Glen Abbey Golf Course

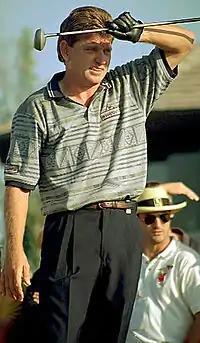
Nick Price at the 1994 Canadian Open at Glen Abbey Golf Club.

In 1974, the property was sold to another developer, who developed the property into the present golf course. In 1975, the Royal Canadian Golf Association relocated its headquarters and the Canadian Golf Hall of Fame to the golf club the following year. Two years later, the course hosted its first Canadian Open. The golf club is presently a rota course of the Canadian Open, hosting the event 30 times since 1977. The Royal Canadian Golf Association purchased the club in 1990 and sold it to Clublink in 1999.